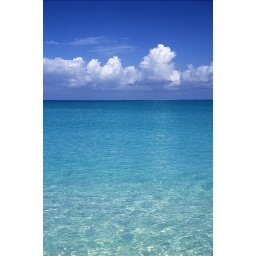
The clear waters of the Caribbean Sea on a blue sky day, Pine Cay in the Turks and Caicos Islands.